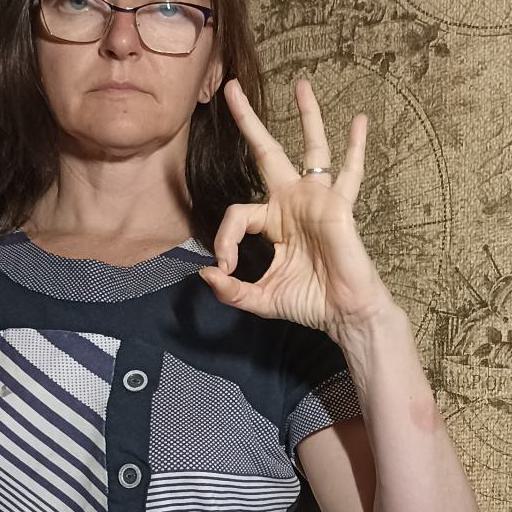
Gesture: ok